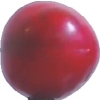
Label: cherry_wax_red